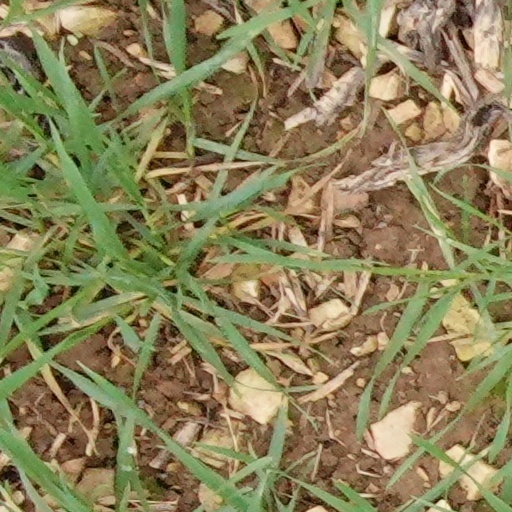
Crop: wheat